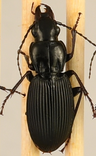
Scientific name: Pterostichus lachrymosus
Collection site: Mountain Lake Biological Station NEON (MLBS), plot MLBS_010